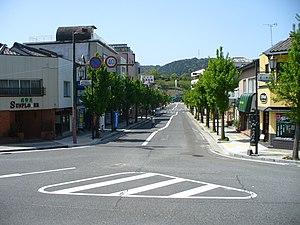
Arita est une ville du district de Nishimatsuura, dans la préfecture de Saga, sur l'île de Kyūshū, au Japon. Le quartier d’Arita dans la ville de Nishi Matsuura est célèbre pour être le lieu où la première cuisson réussie de la porcelaine a eu lieu au Japon.